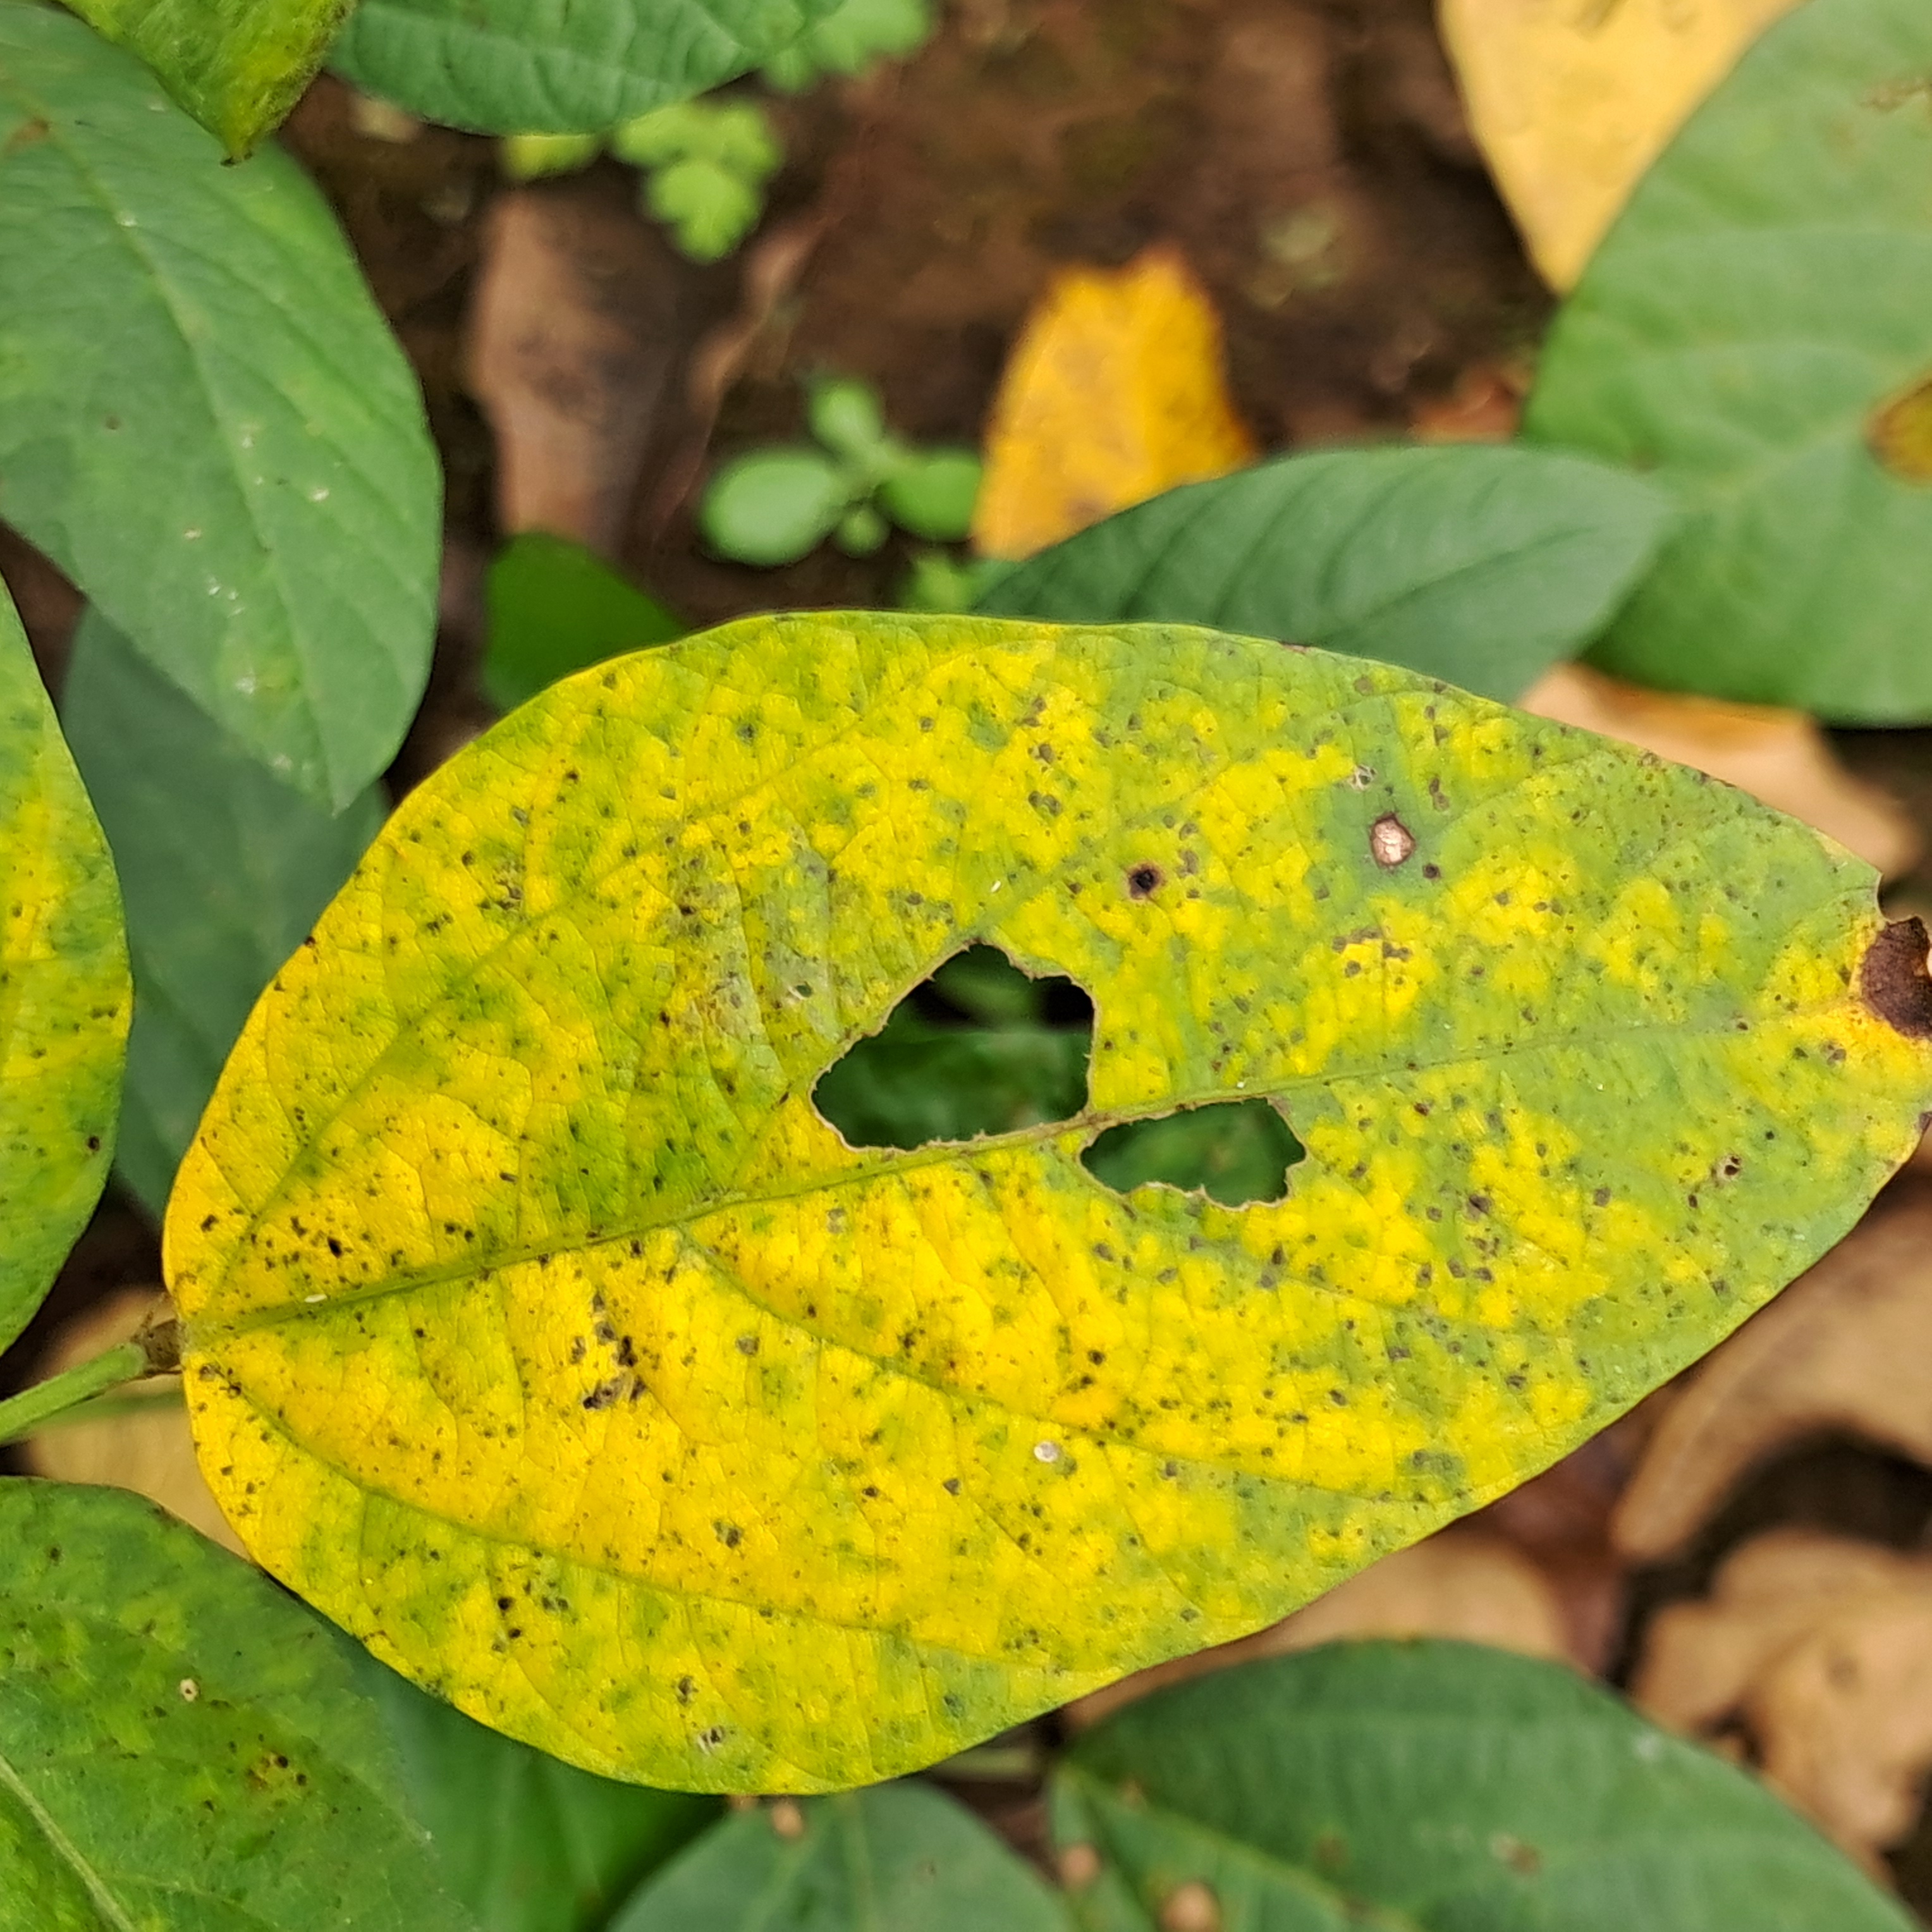
Label: Mosaic